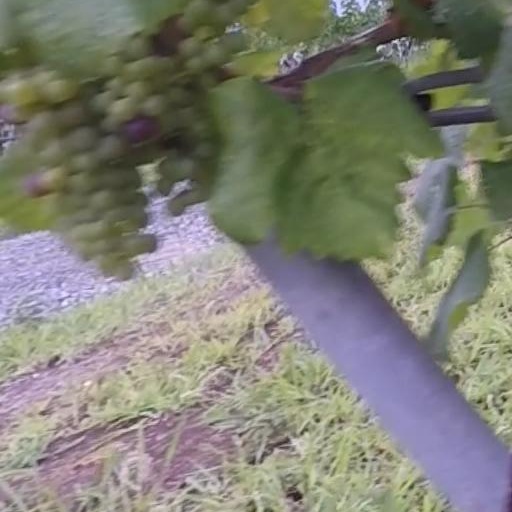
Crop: grape